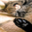
Label: cat